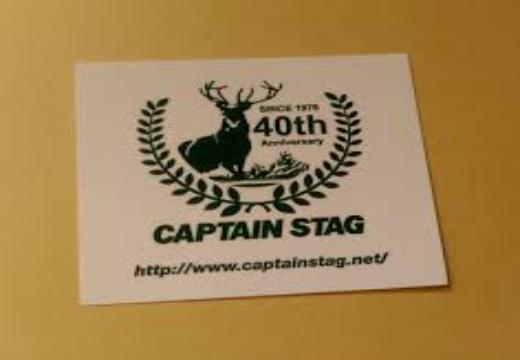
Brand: captain stag
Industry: Necessities